Health care system in Japan

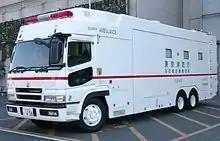
Japanese Super Ambulance, Tokyo Fire Department

In Japan, services are provided either through regional/national public hospitals or through private hospitals/clinics, and patients have universal access to any facility, though hospitals tend to charge more to those patients without a referral. As mentioned above, costs in Japan tend to be quite low compared to those in other developed countries, but utilization rates are much higher. Most one-doctor clinics do not require reservations and same-day appointments are the rule rather than the exception. Japanese patients favour medical technology such as CT scans and MRIs, and they receive MRIs at a per capita rate 8 times higher than the British and twice as high as Americans. In most cases, CT scans, MRIs and many other tests do not require waiting periods. Japan has about three times as many hospitals per capita as the US and, on average, Japanese people visit the hospital more than four times as often as the average American.